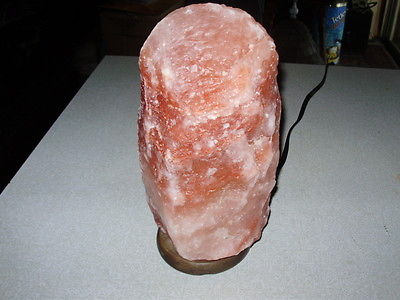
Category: lamp